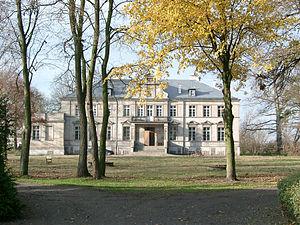
Niegolewo est un village polonais de la gmina d'Opalenica dans la powiat de Nowy Tomyśl de la voïvodie de Grande-Pologne dans le centre-ouest de la Pologne.